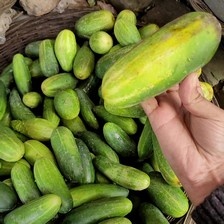
Label: cucumber